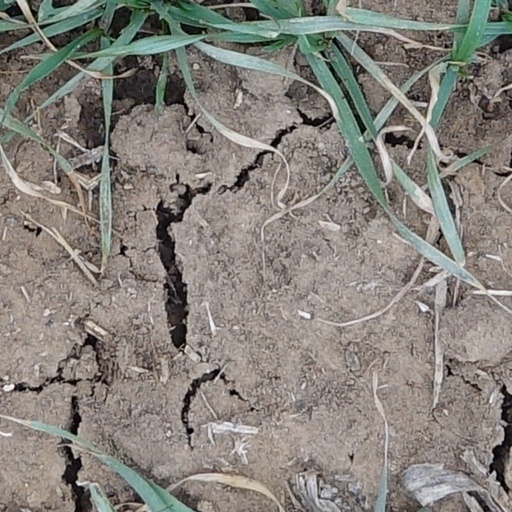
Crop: wheat